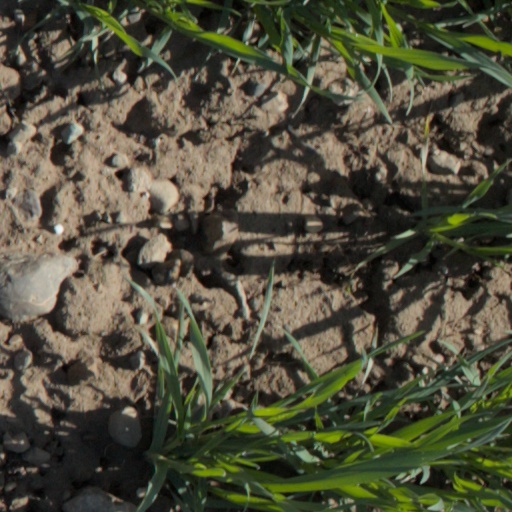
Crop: wheat